To Have and Have Not (film)

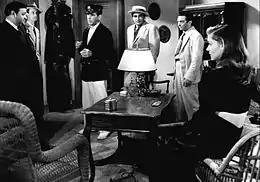
Left to right: Dan Seymour, Aldo Nadi, Humphrey Bogart, Sheldon Leonard, Marcel Dalio and Lauren Bacall in "To Have and Have Not"

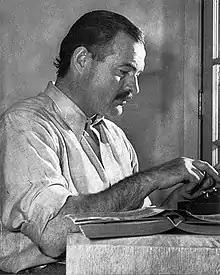
Ernest Hemingway

On a ten-day fishing trip, independent director Howard Hawks tried to persuade Ernest Hemingway to write him a script, but Hemingway was not interested in working in Hollywood. Hawks insisted he could make a film from Hemingway's "worst story". Although Hawks had a high regard for Hemingway's works in general, he considered "To Have and Have Not" a "bunch of junk" and told Hemingway so. Hemingway and Hawks worked on the screenplay during the remainder of the fishing trip. They decided the film would not resemble the novel, but rather would tell the story of how Morgan met Marie. Marie's character was extensively altered for the film.